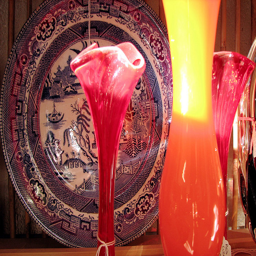
A plate sitting on it's side next to three vases.
Many vases sit in front of a nice looking plate
a close up of a vase near other vases and a plate
A spot with a couple of materials that is strange.

A glass plate and vases that are on a table.